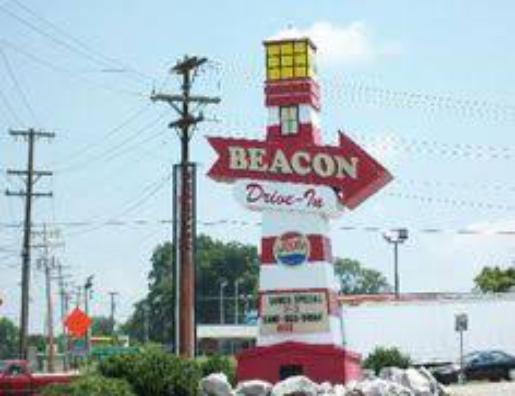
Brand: Beacon Drive In
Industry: Food